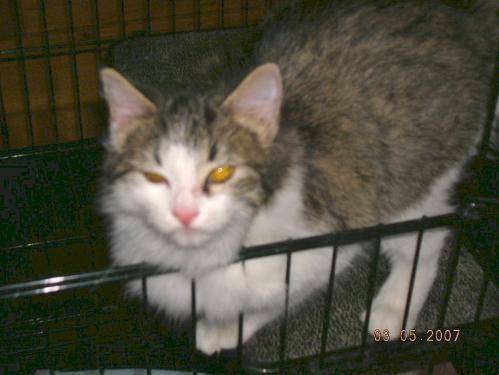
Label: cat